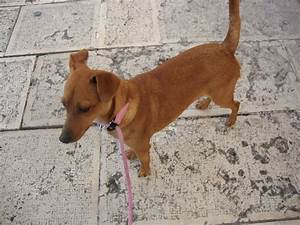
Label: dog